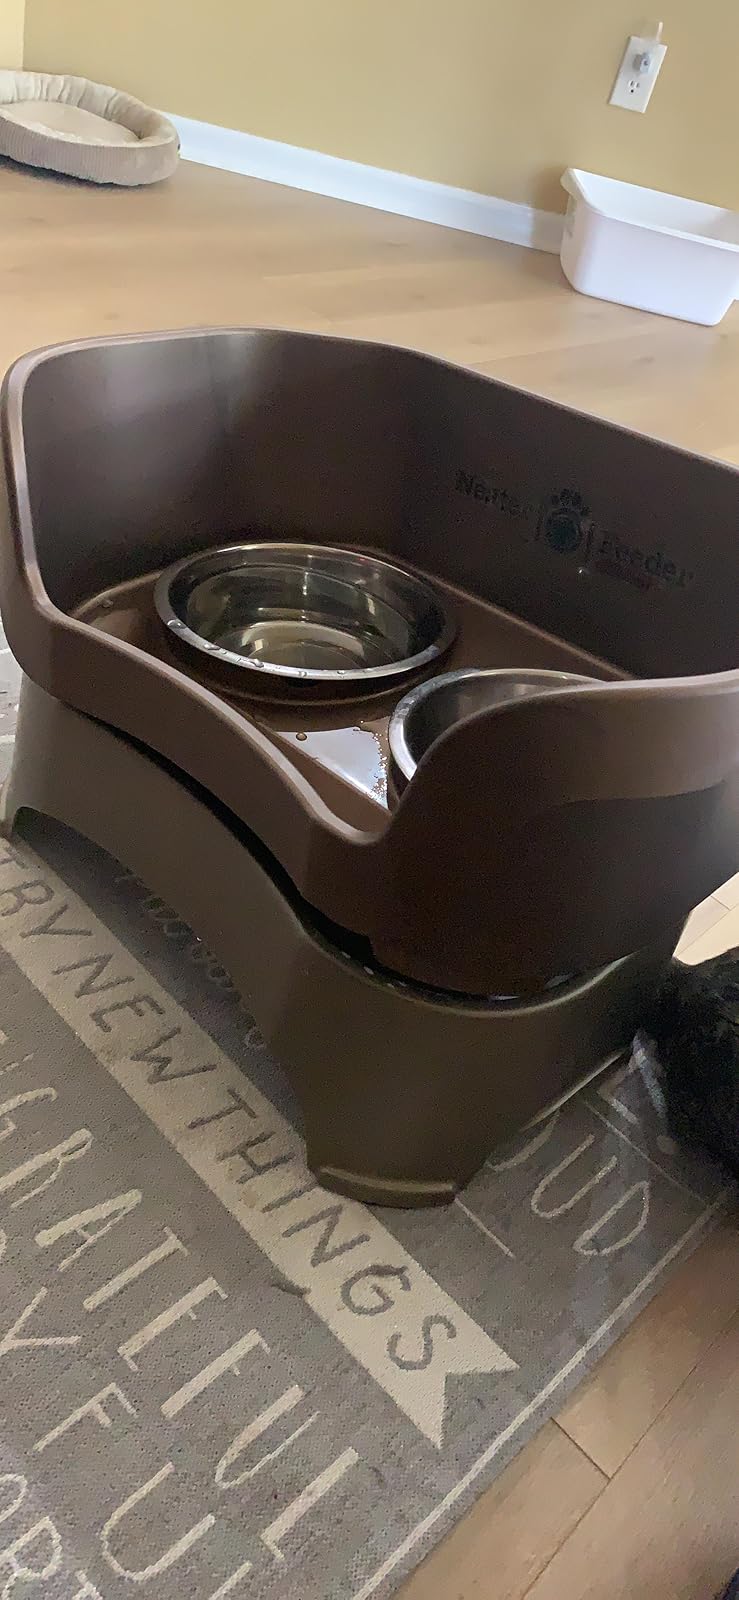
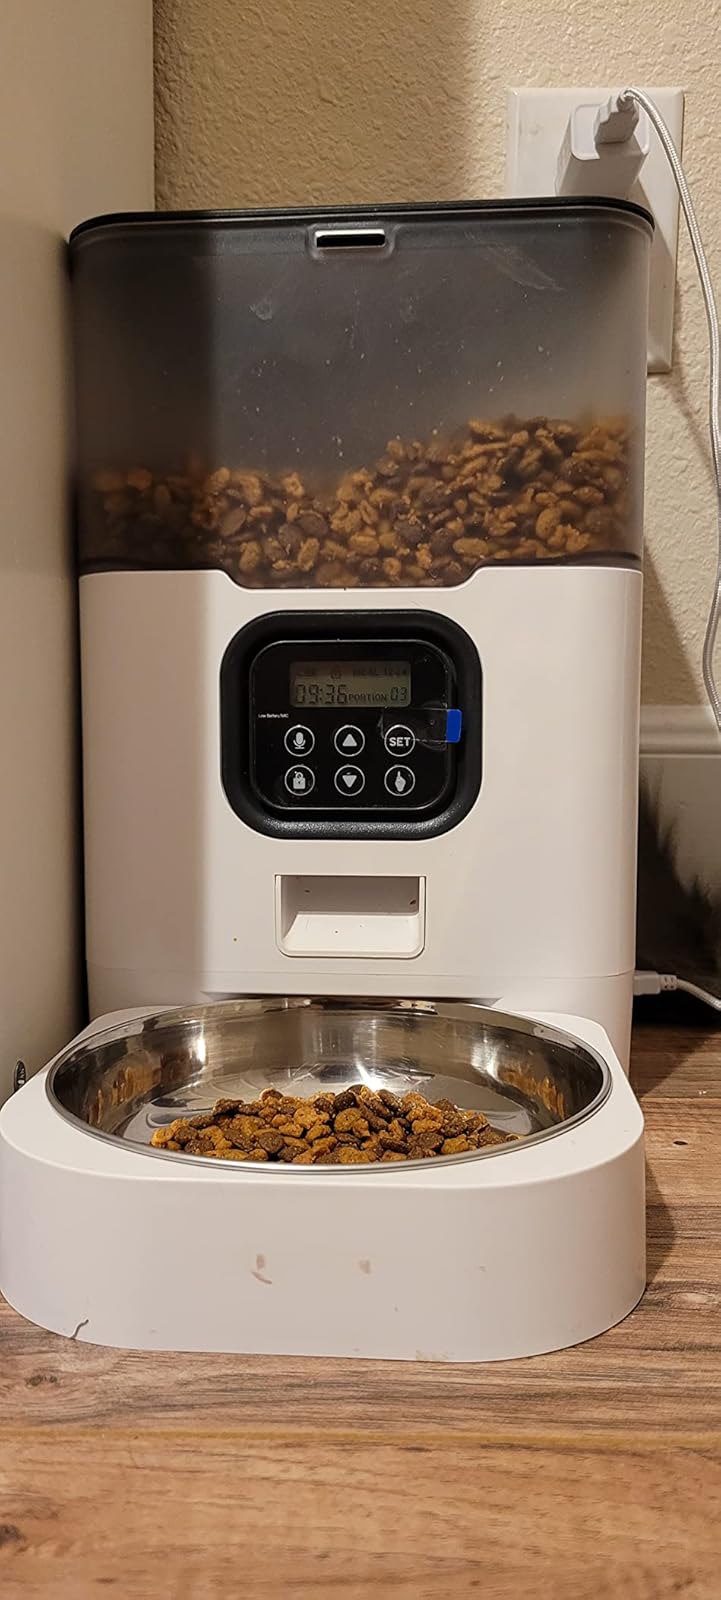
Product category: items_feeder
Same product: no